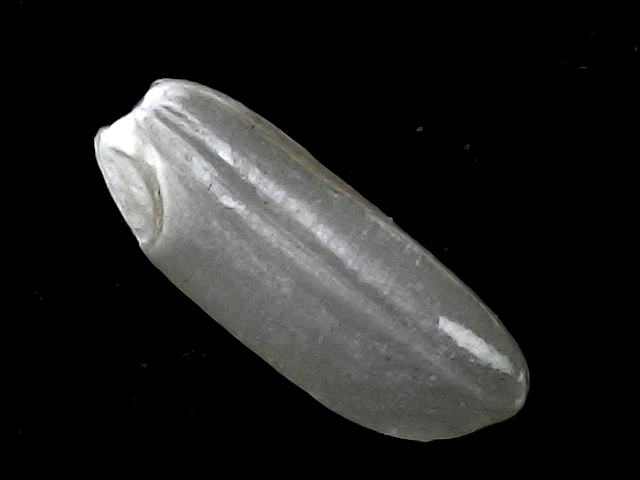
Rice variety: BD91